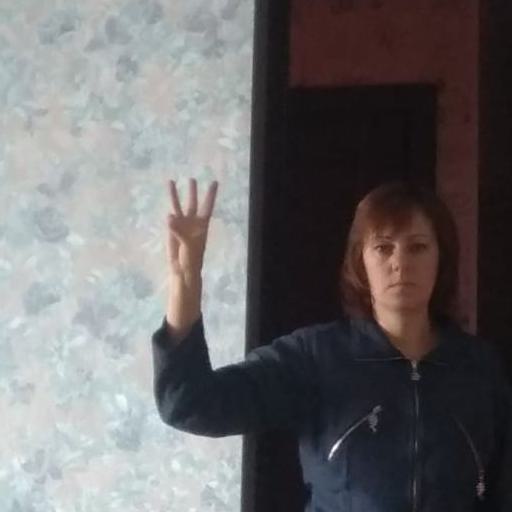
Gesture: three